Ramayana

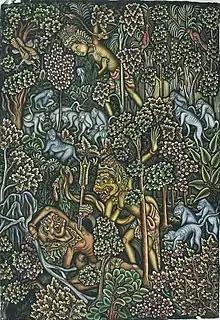
The painting by the Indonesian (Balinese) artist, Ida Bagus Made Togog depicts the episode from the Ramayana about the Monkey Kings of Sugriva and Vali; The Killing of Vali. Rama depicted as a crowned figure with a bow and arrow.

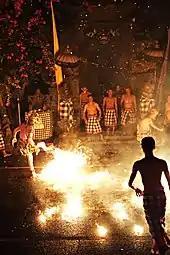

There are several Indonesian adaptations of Ramayana, including the Javanese "Kakawin Ramayana" and Balinese "Ramakavaca". The first half of "Kakawin Ramayana" is similar to the original Sanskrit version, while the latter half is very different. One of the recognizable modifications is the inclusion of the indigenous Javanese guardian demigod, Semar, and his sons, Gareng, Petruk, and Bagong who make up the numerically significant four Punokawan or "clown servants".